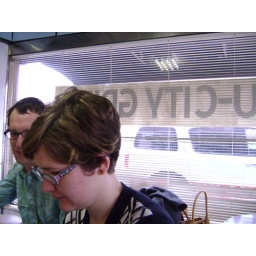
The window looking out onto Kingsland. I'm not sure if the car is driving by or parked.